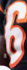
Number: 6